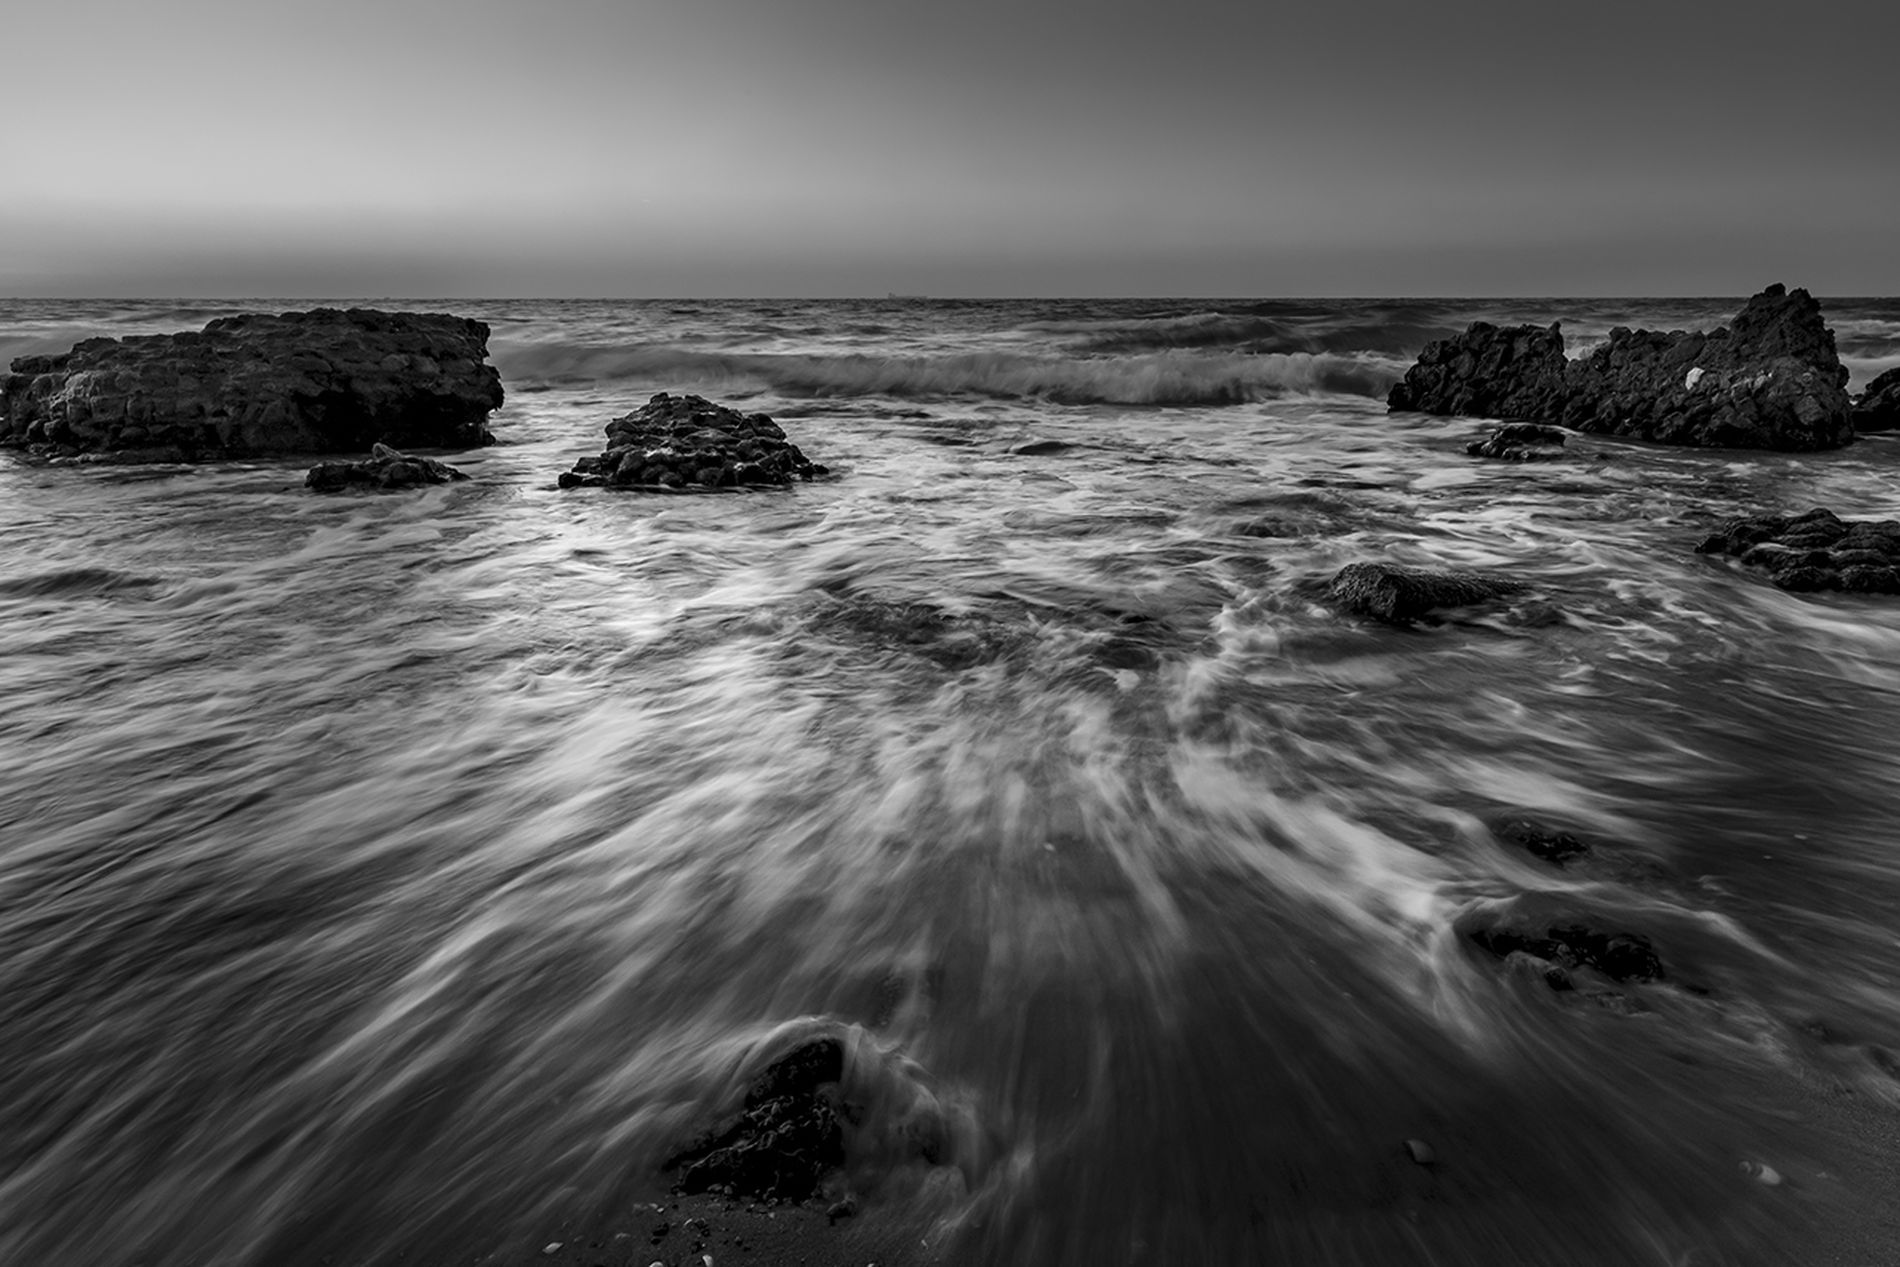
calm sea
the black and white image contains a sea with gentle waves various sized rocks a clear sky and calm weather
the camera angle is facing the sea slightly lowered colors in black and white outdoor shot the scene includes rocks sea clear sky and mild weather
Labels: Nature, Outdoors, Sea, Water, Sea Waves, Promontory, Rock, Coast, Shoreline, Weather, sky
Camera: Canon Canon EOS 6D Mark II
Lens: EF16-35mm f/4L IS USM, Canon EF 16-35mm f/4L IS USM
Aperture: F20
Exposure: 1/4 sec
ISO: 100
Focal length: 20.0 mm